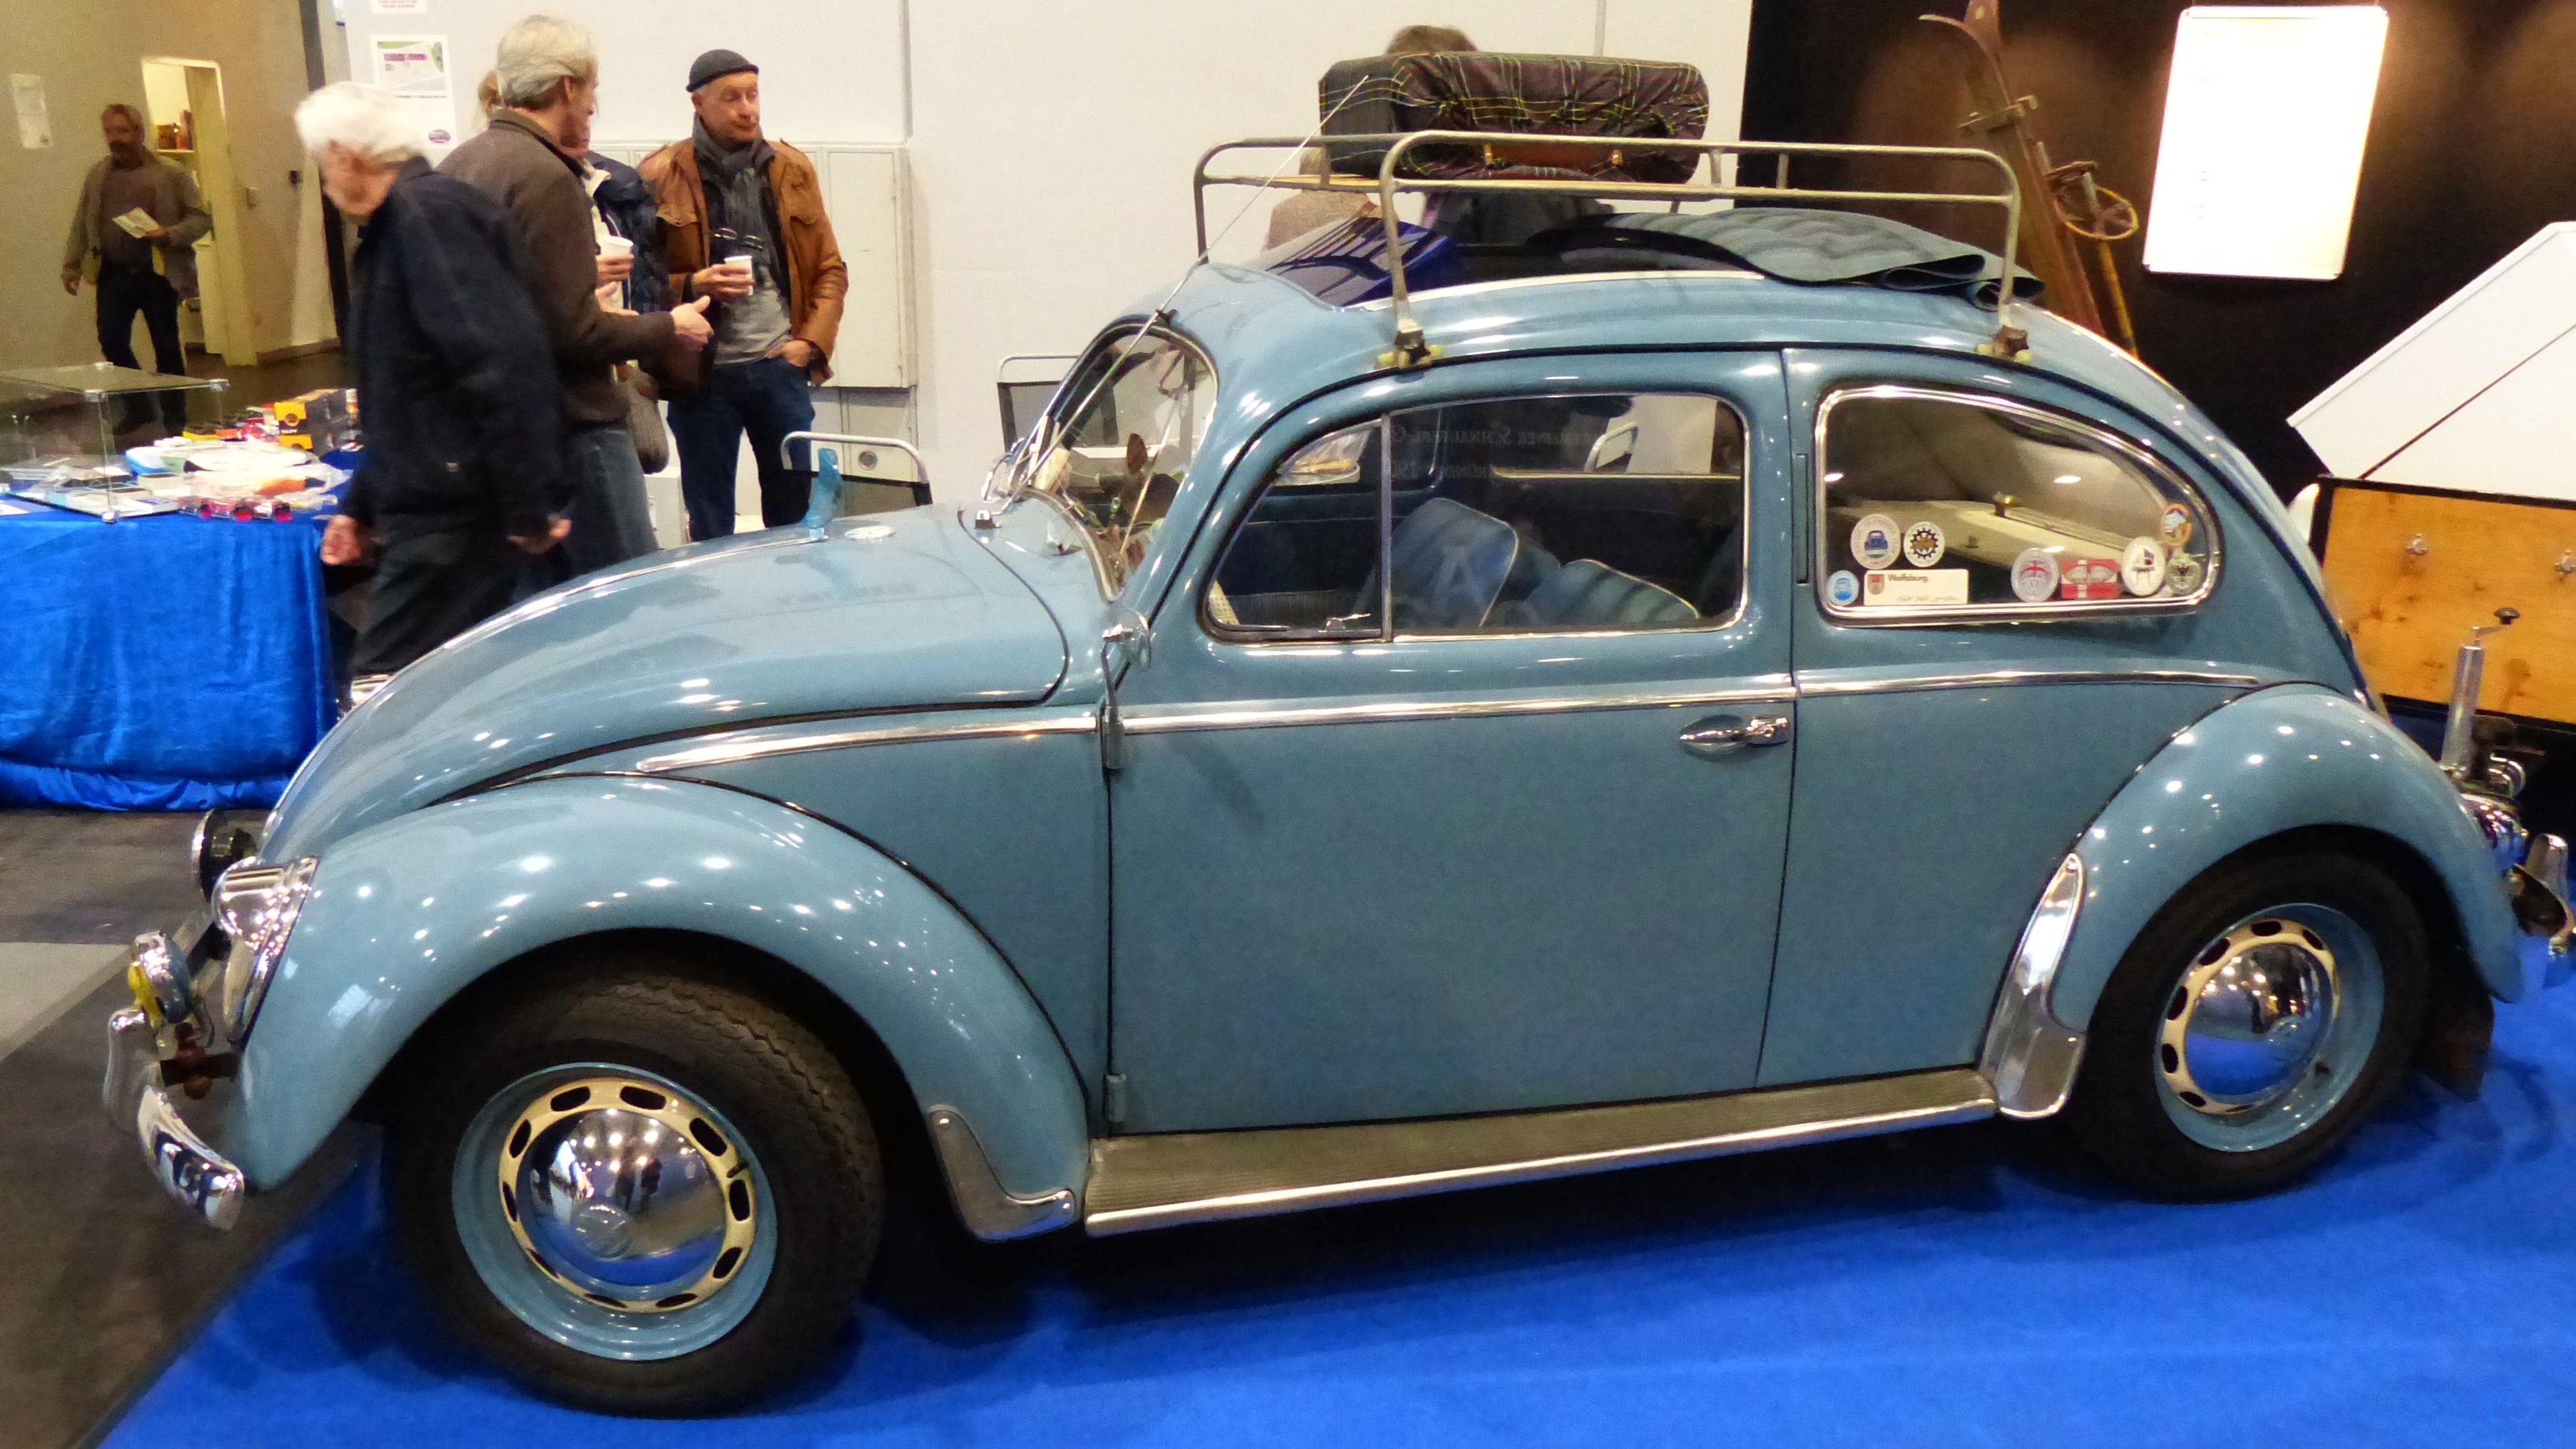
car, vw, volkswagen, vehicle, auto, motor vehicle, vintage car, vw beetle, oldtimer, classic, exhibition, fair, historically, old cars, antique car, city car, land vehicle, volkswagen beetle, vintage car exhibition, automobile make, automotive design, subcompact car, volkswagen type 14a